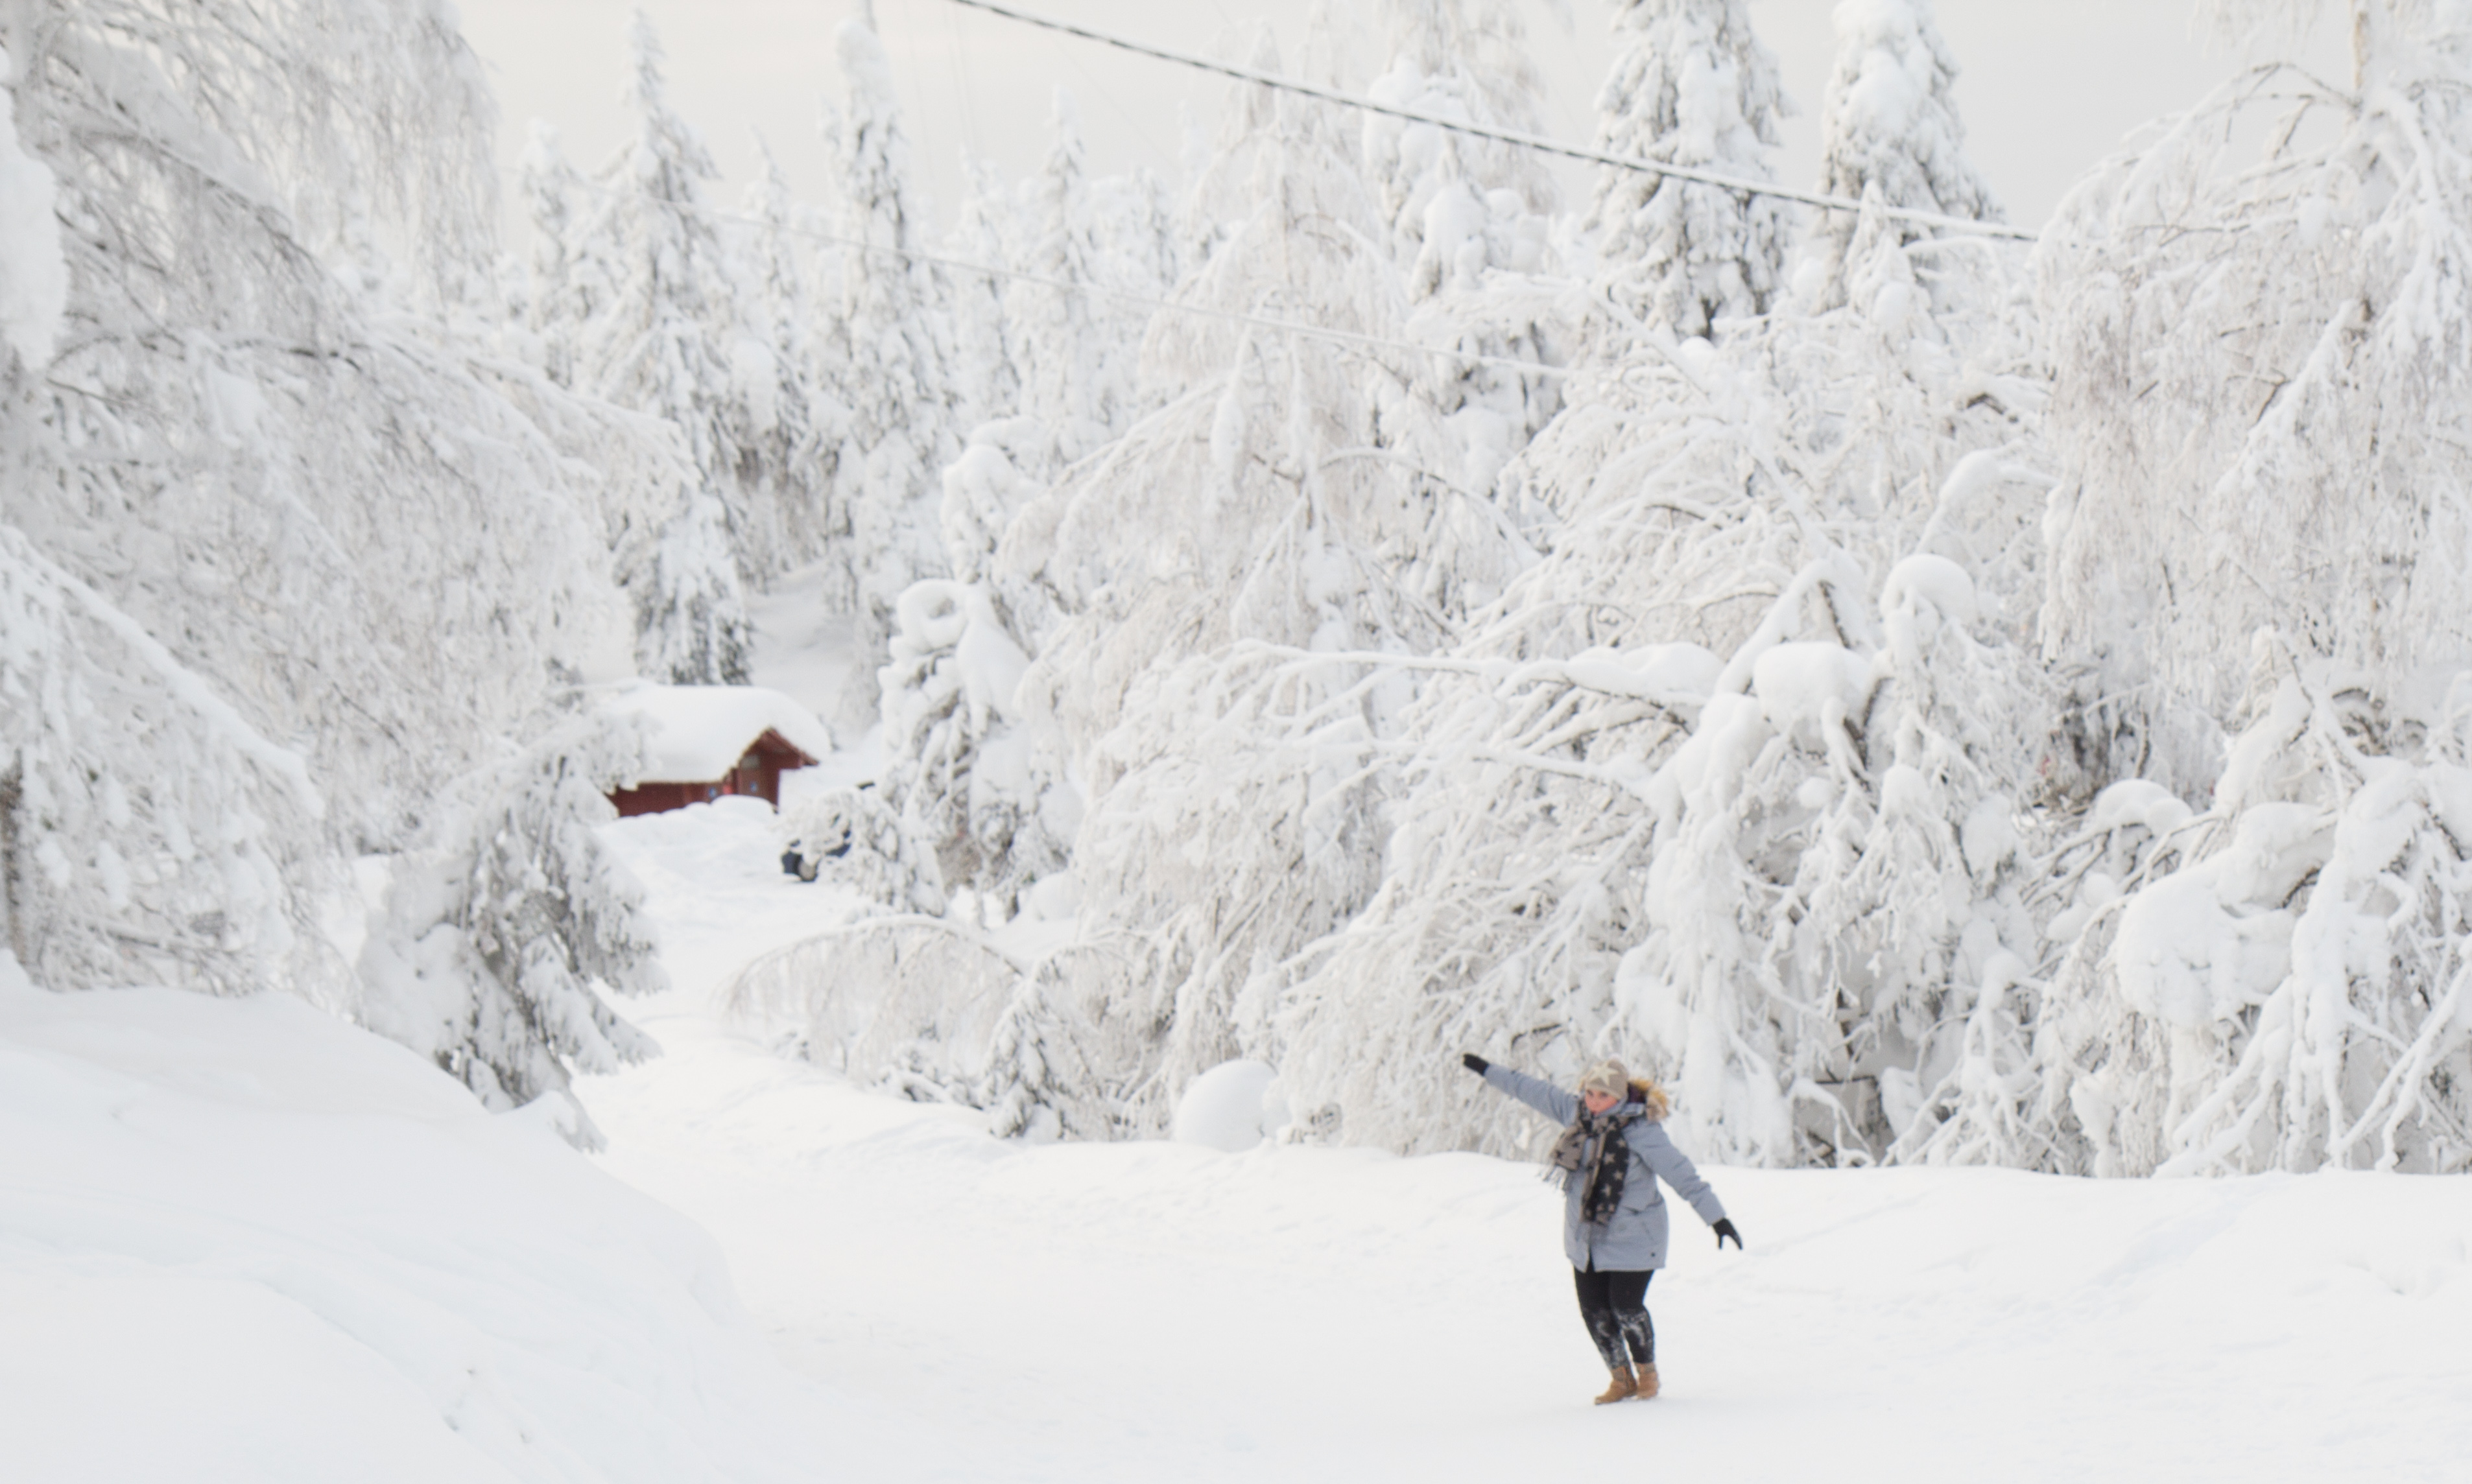
snow, winter, freezing, geological phenomenon, frost, glacial landform, winter storm, blizzard, ice, arctic, terrain, tree, piste, mountain, mountaineering